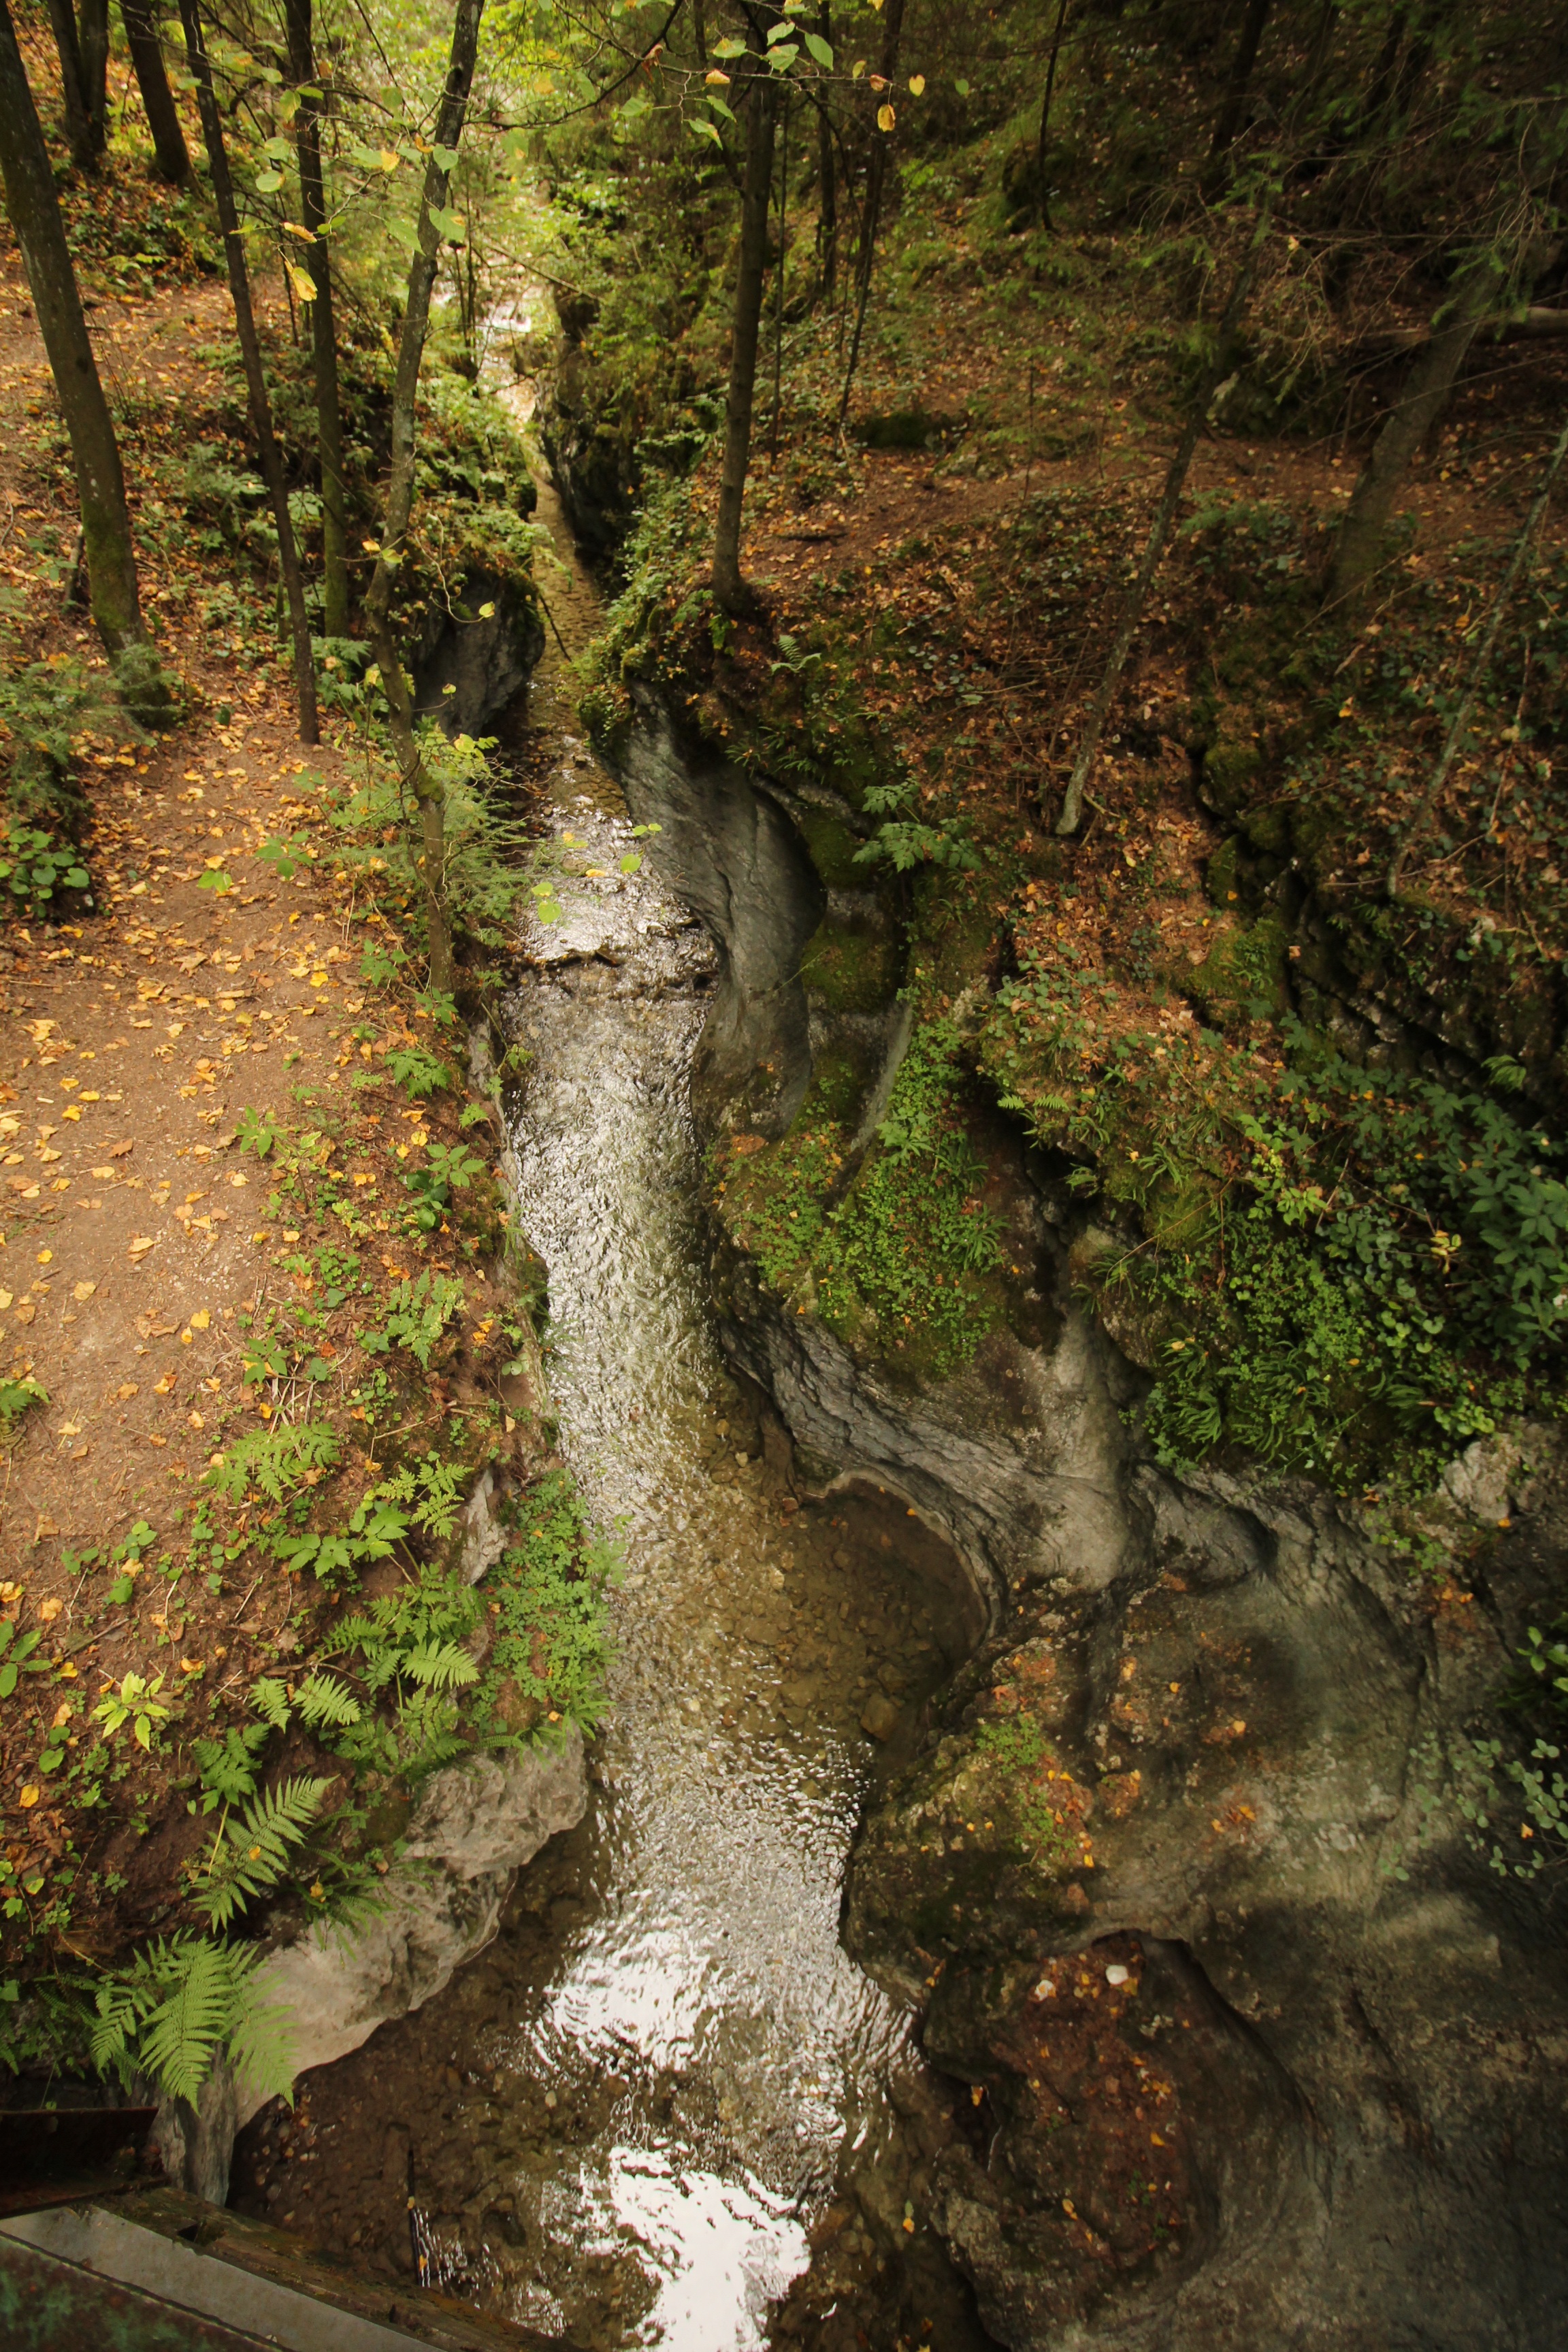
tree, water, nature, forest, waterfall, creek, wilderness, trail, river, valley, stone, stream, jungle, autumn, body of water, vegetation, rainforest, ravine, woodland, habitat, water feature, ecosystem, watercourse, nature landscape, old growth forest, natural environment